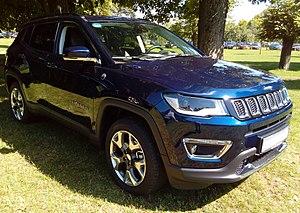
Le Compass est un Sport utility vehicle compact commercialisé par le constructeur automobile américain Jeep à partir de 2007. Le Jeep Compass, avec le Jeep Patriot, sont les premiers SUV du constructeur américain. Les deux Jeep ont cependant des différences : le Patriot est davantage situé dans la branche wagon de la marque, contrairement au Compass qui est semblable au Dodge Caliber.